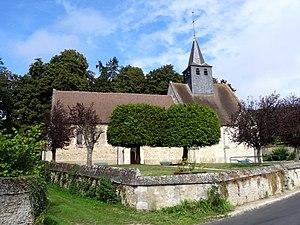
Église Saint-Remi de Ponchon - voir titre.
L'église Saint-Remi est une église catholique paroissiale située à Ponchon, dans le département de l'Oise, en France. Sa nef unique, non articulée, et recouverte d'un lambris en forme de voûte en berceau, remonte au XIᵉ siècle. Ponchon est en effet l'une des paroisses primitives du diocèse de Beauvais. En tant que paroisse matrice de quatre villages voisins, elle bénéficie de certains privilèges sous l'Ancien Régime. Son sanctuaire roman est ainsi remplacé par un chœur gothique de dimensions plus généreuses à partir de la fin du XIIᵉ siècle. Son architecture est d'une sobre élégance. Apparemment, le chantier traîne en longueur, et le voûtement d'ogives du vaisseau central n'est achevé que vers 1230 environ. Sa chapelle latérale également commencée pendant le dernier quart du XIIᵉ siècle est déjà presque entièrement reconstruite dans ce contexte, car il fallut porter le nombre de travées de trois à deux, conformément au nombre de voûtes du vaisseau central. Le voûtement de la chapelle n'est jamais exécuté, mais on la dote cependant de deux nouvelles fenêtres, à la seconde moitié du XIIIᵉ siècle et au début du XIVᵉ siècle.